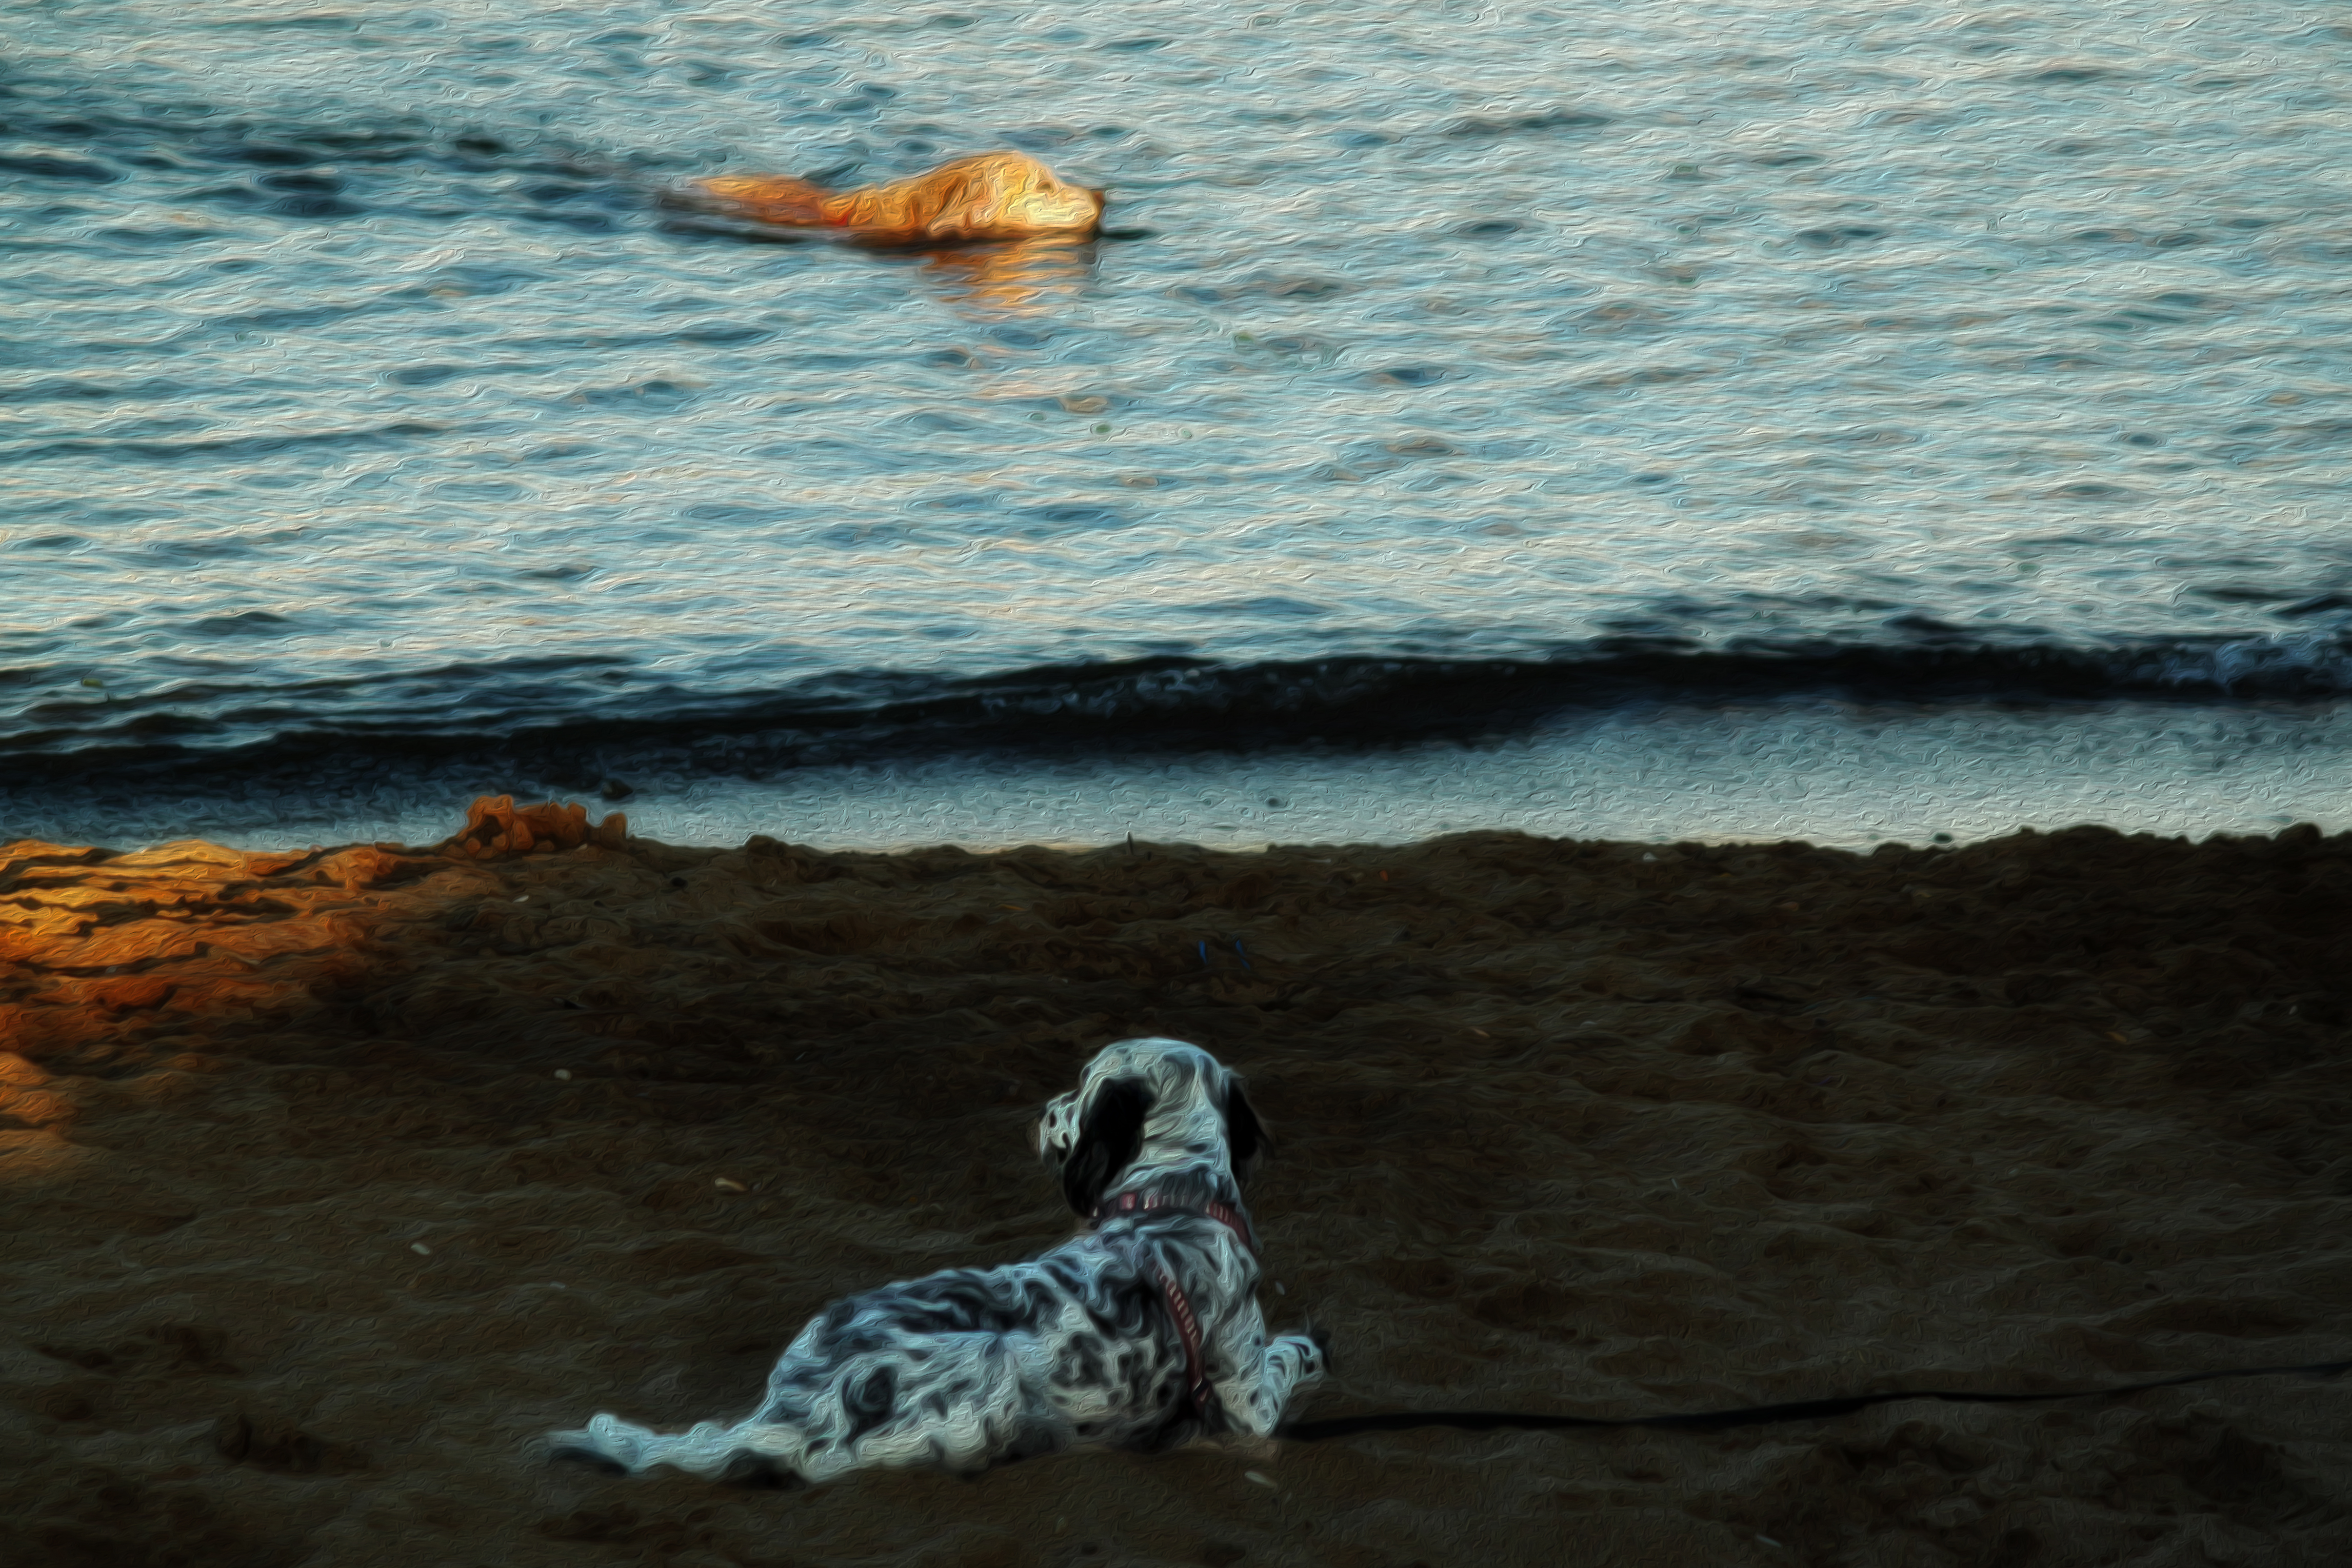
beach, sea, coast, rock, ocean, shore, wave, dog, body of water, saariysqualitypictures, clydesfriends